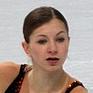
Age: 16